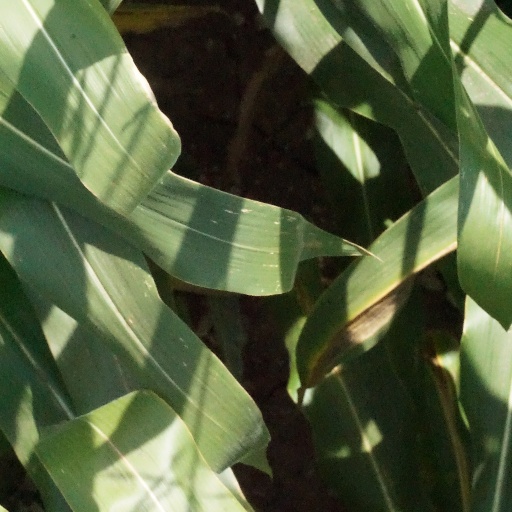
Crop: maize; corn